Peloid (geology)

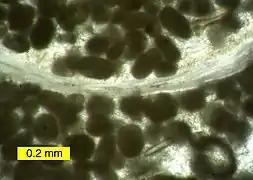
Pellets (a type of peloid) and a brachiopod shell visible in a limestone thin-section; Bird Spring Formation (Carboniferous) of southern Nevada.

Peloids are allochems that are composed of micrite, irrespective of size, shape, or origin. The two primary types of peloids are pellets and intraclasts. Another type of peloid is pseudo-oolith.